Economics of science

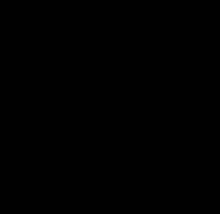
Graphical representation of the effect of patents on production of scientific knowledge

In the United States, the Patent and Trademark Office issues patents that give the holder of the patent exclusive, defined property rights to their product for 20 years. From an economic perspective, the value of the patent is that it increases the marginal benefit of the firm that is producing the scientific knowledge. To graphically display this concept, the accompanying figure depicts the marginal benefit and marginal cost curves of a firm in the market for science. The vertical axis displays the marginal cost and marginal benefit of each additional dollar spent on research and development. The horizontal axis displays the amount of money spent on research and development in total. Research and development is assumed to have diminishing returns. For simplicity's sake, all curves are assumed to be linear, and the marginal cost curve is assumed to be constant. A firm will maximize their profits by producing where marginal cost intersects marginal benefit. In the absence of any government intervention, the firm will produce where at RD, where private marginal benefit (MB) intersects MC. However, if scientific knowledge is assumed to be a public good, then RD is too low a quantity to satisfy the social need. The optimal amount of R&D is at RD. The value of the introduction of the patent system is that it allows the marginal benefit curve for the firm to shift upward to MB so that the private benefit to the firm now produces the socially optimal quantity. The additional revenue is collected from society, as society now pays higher prices for the knowledge given the monopoly power of the producing firm.